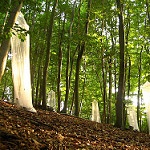
Label: forest